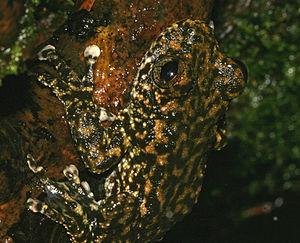
Dryopsophus nannotis est une espèce d'amphibiens de la famille des Pelodryadidae.